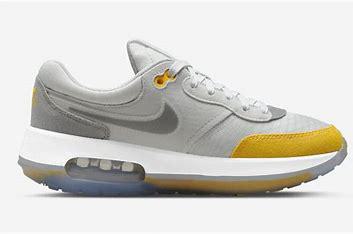
Brand: Nike
Model: Air Max Motif